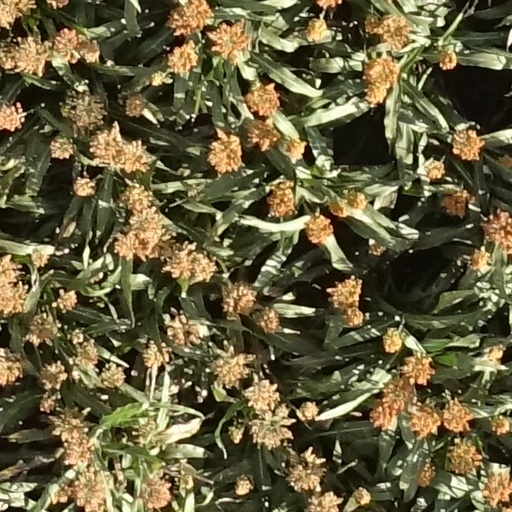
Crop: sorghum